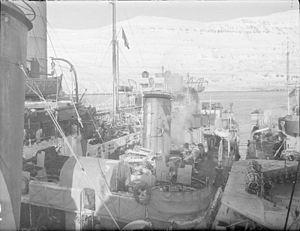
Le HMS Fury est un destroyer de classe F lancé pour la Royal Navy en 1934.